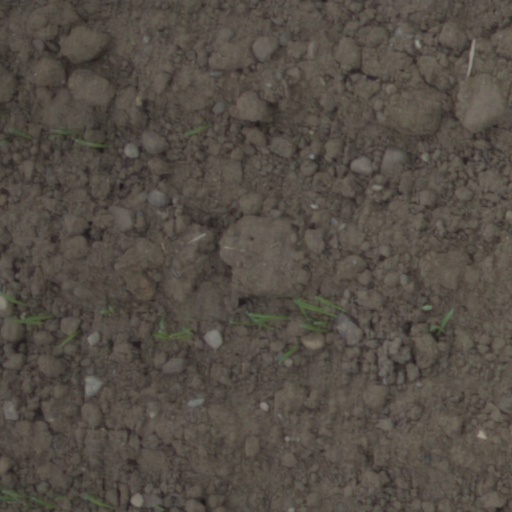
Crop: wheat